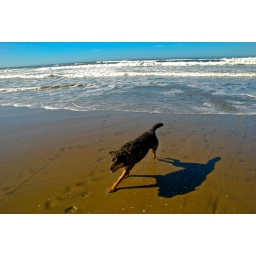
This is a picture of a happy dog at the beach in February.